Close helmet

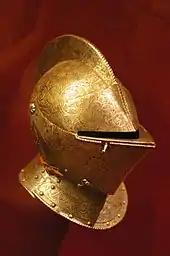
French close helmet of the later split-visor type, c. 1555–1560

The close helmet or close helm is a type of combat helmet that was worn by knights and other men-at-arms in the Late Medieval and Renaissance eras. It was also used by some heavily armoured, pistol-armed cuirassiers into the mid-17th century. It is a fully enclosing helmet with a pivoting visor and integral bevor.